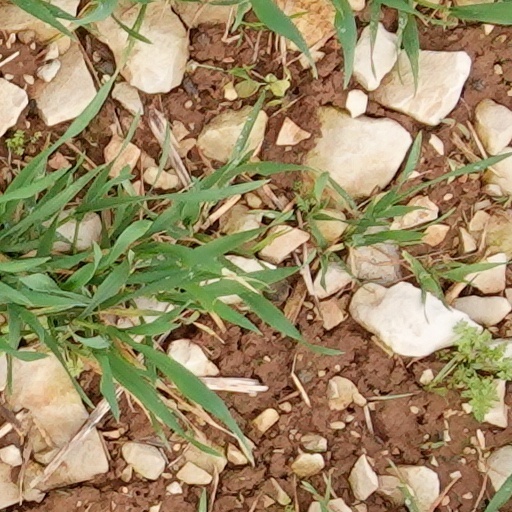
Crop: wheat